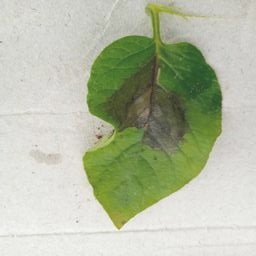
Etiqueta: Late Blight